Stirlingshire

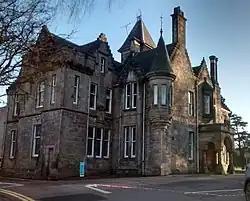
Old Viewforth, Pitt Terrace, Stirling: headquarters of Stirlingshire County Council after 1931

Commissioners of Supply were established in 1667 to act as the main administrative body for the shire. Elected county councils were established in 1890 under the Local Government (Scotland) Act 1889, taking most of the functions of the commissioners (which were eventually abolished in 1930). The burgh of Stirling was deemed capable of managing its own affairs and so was excluded from the administrative area of the county council, although the county council still chose to base itself there. Stirlingshire County Council held its first meeting on 22 May 1890 at the County Buildings (which also served as the sheriff court) on Barnton Street in Stirling, which had been built in 1875.